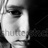
Emotion: neutral